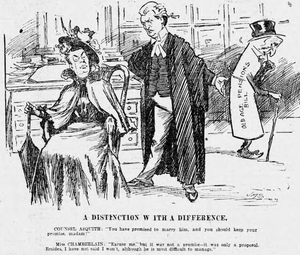
Crossdressing / Fiktion
Satiretegning fra 1899 med den britiske koloniminister Joseph Chamberlain som kvinde.
Crossdressing er et begreb, der dækker over det at bære tøj og andre ting, der normalt associeres med det modsatte køn i et givent samfund. Crossdressing forekommer både som forklædning, personlige præferencer og i fiktion både i nutiden og op gennem historien. Det har dog ikke nødvendigvis noget at gøre med seksuel identitet eller lignende.